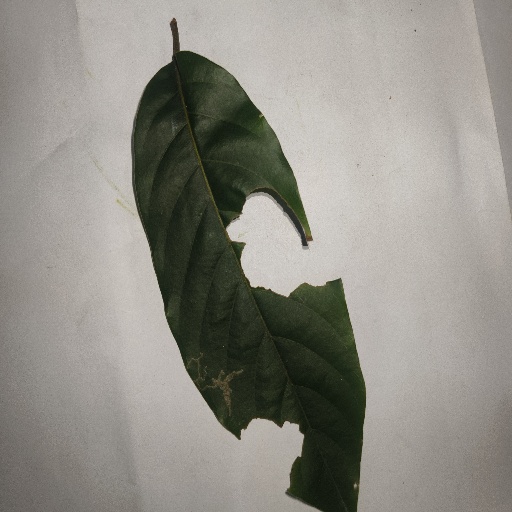
Species: HariTaki
Leaf condition: Bacterial Spot